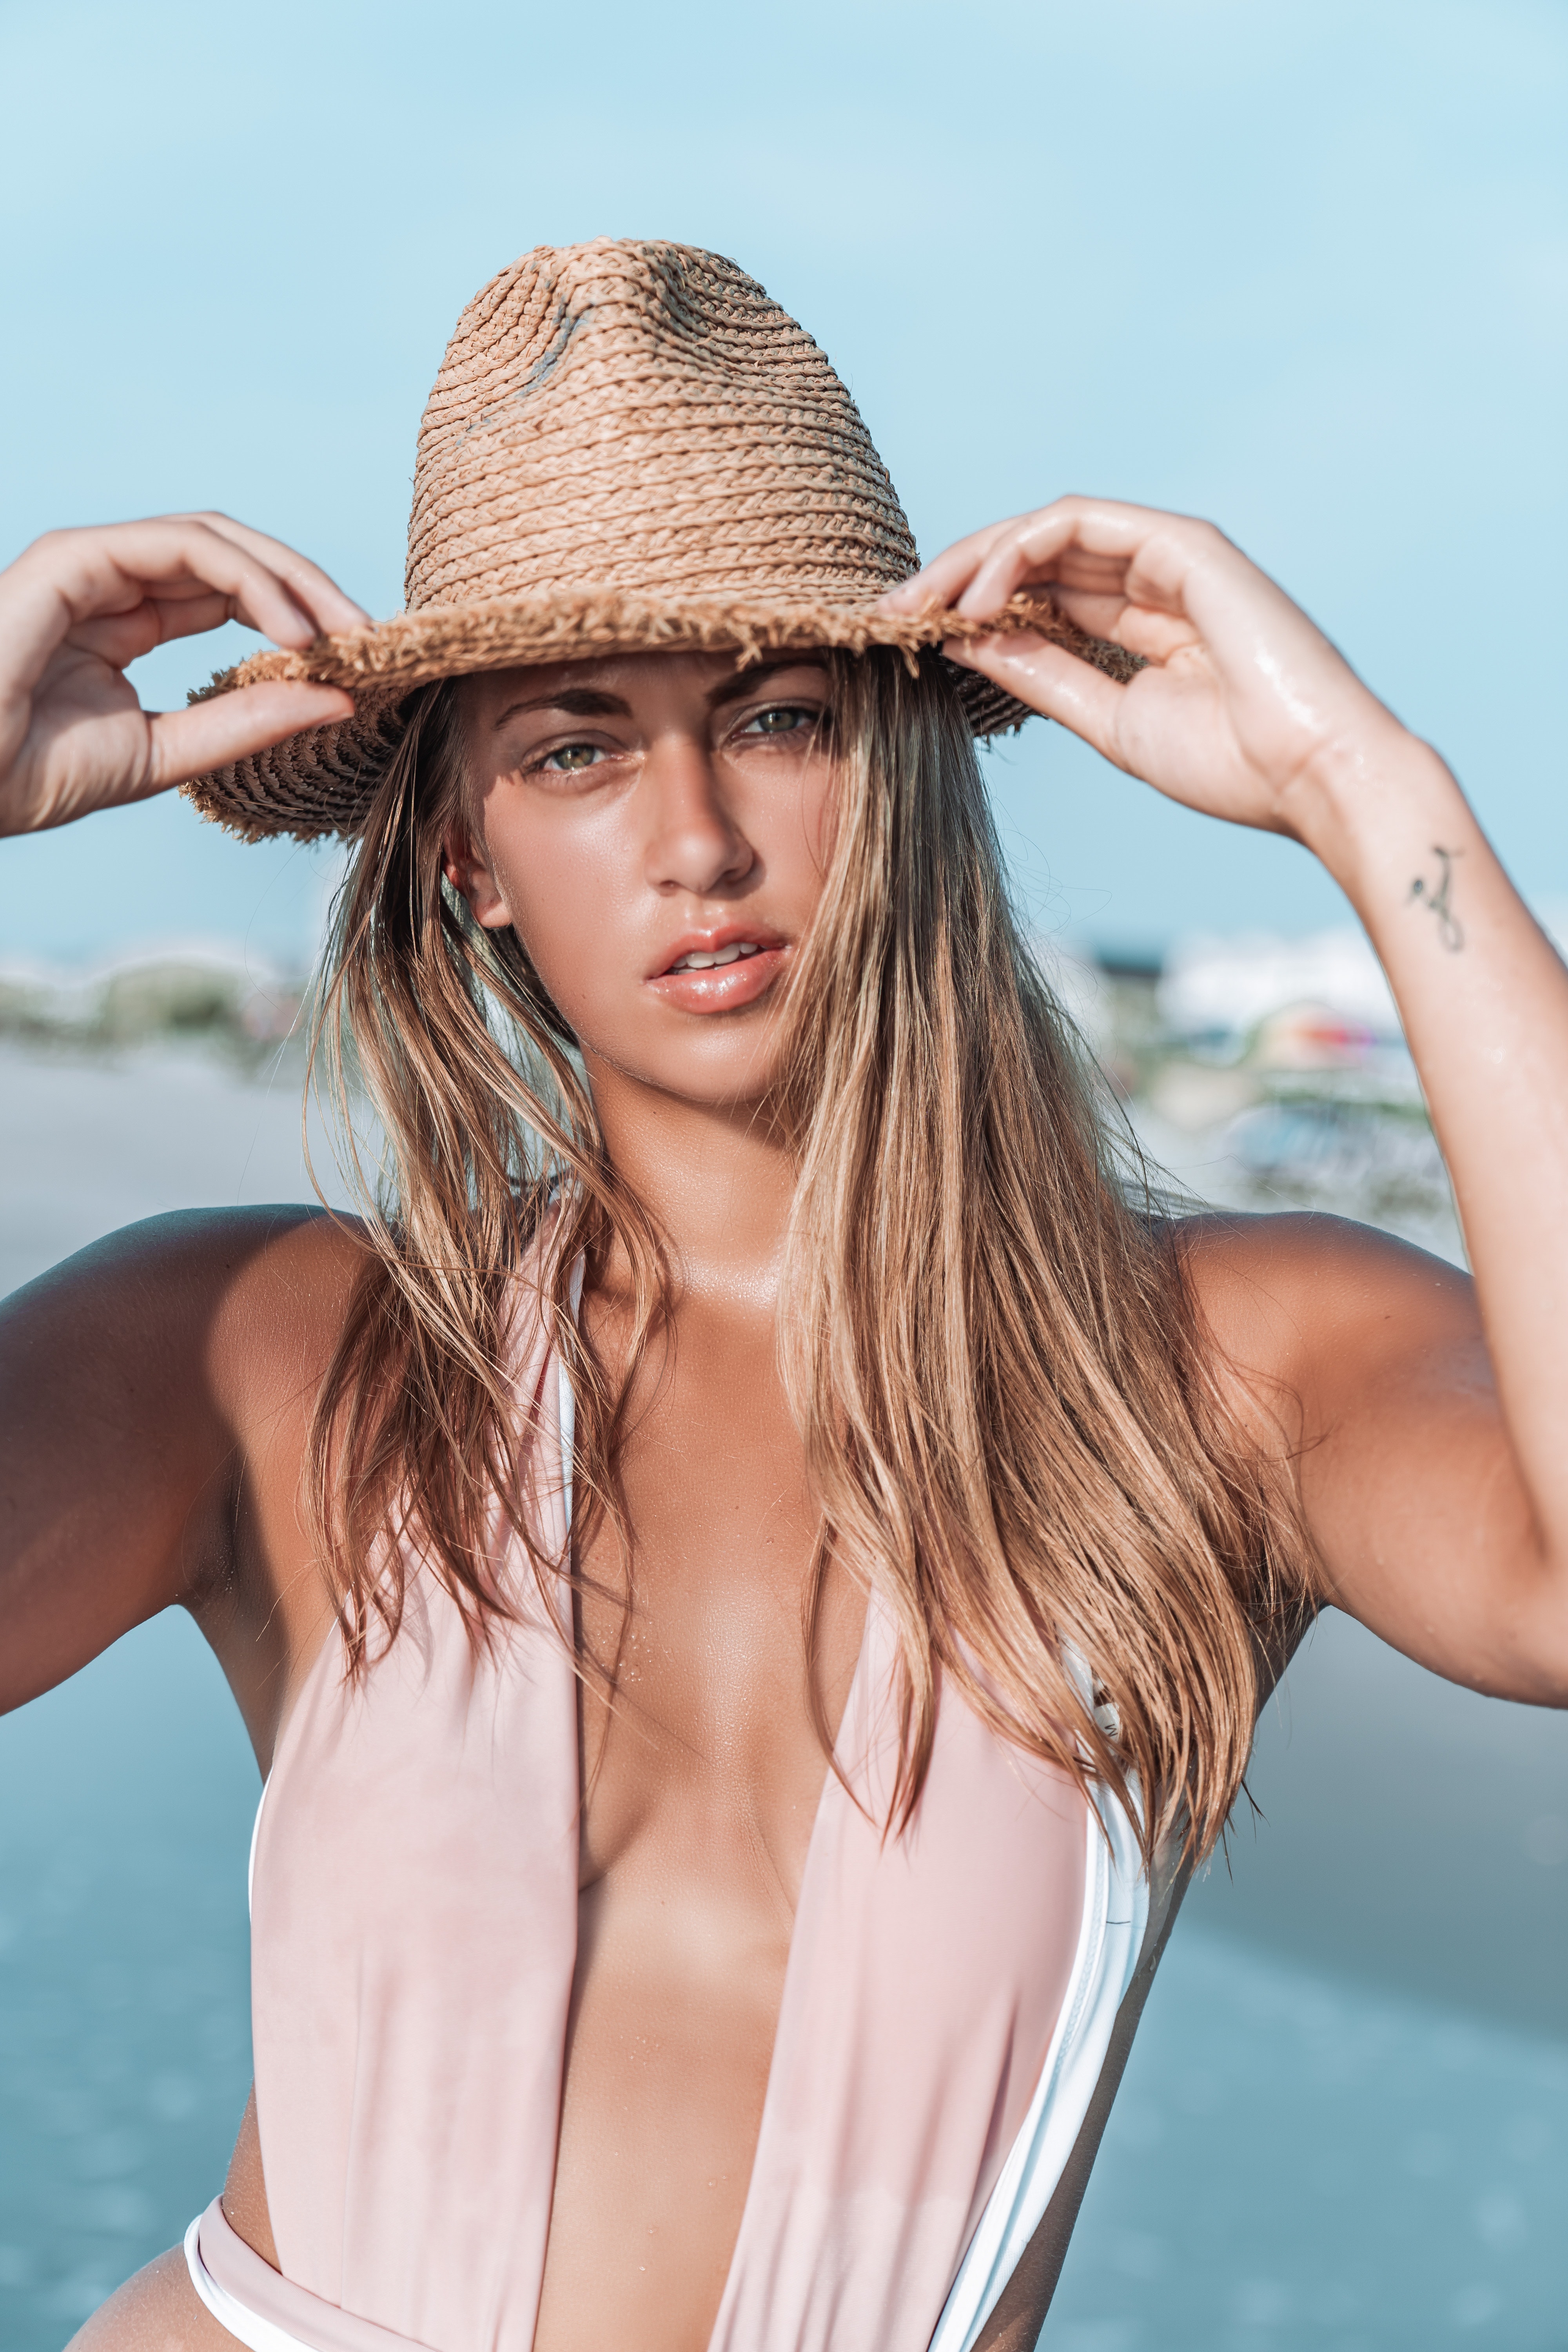
sexy, woman, face, skin, lip, hand, hairstyle, hat, shoulder, sun hat, fedora, neck, fashion, flash photography, sunlight, headgear, finger, cap, cool, People in nature, happy, eyewear, costume hat, swimsuit top, street fashion, brassiere, swimwear, thigh, long hair, jewellery, beauty, necklace, brown hair, blond, navel, chest, fashion model, human leg, cowboy hat, surfer hair, fashion accessory, art model, lingerie, abdomen, headpiece, undergarment, bracelet, portrait photography, costume accessory, fun, photo shoot, model